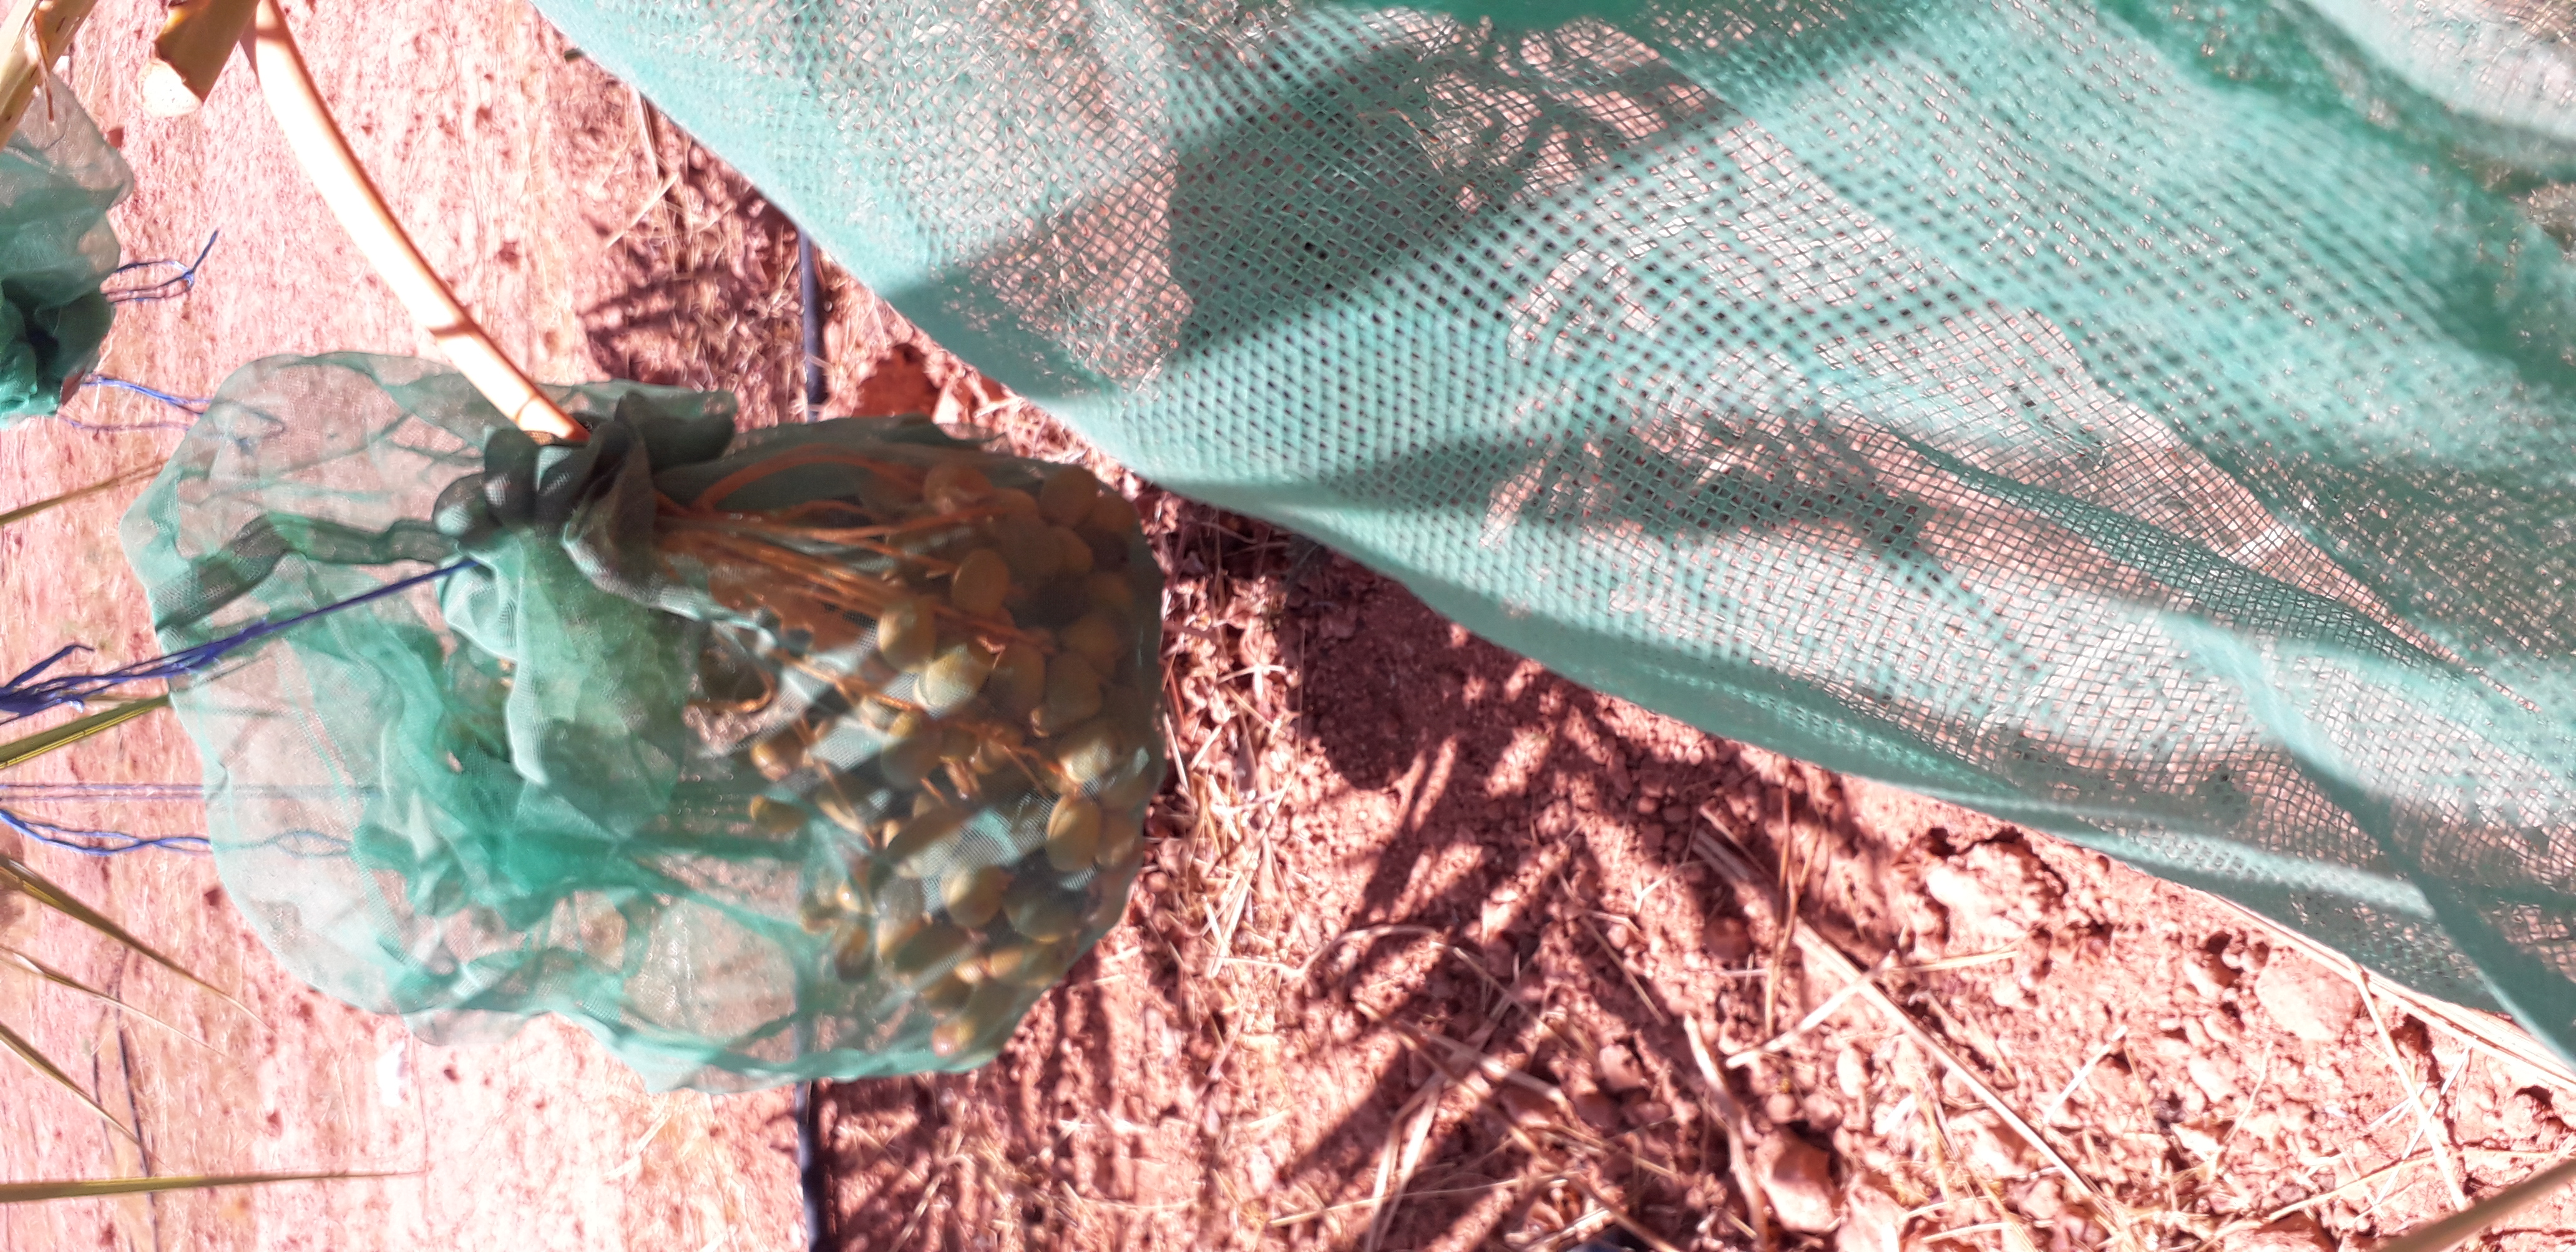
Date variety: Boufagous